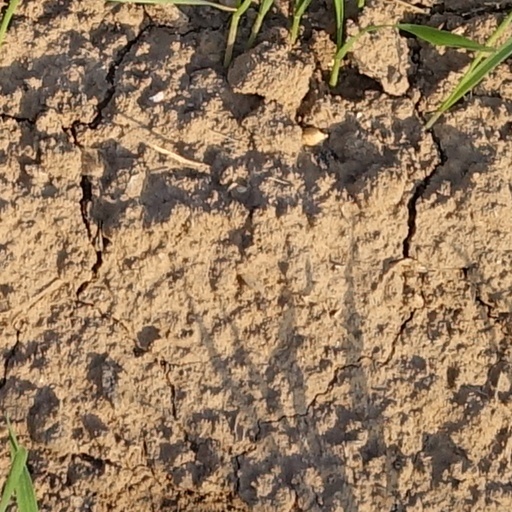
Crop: wheat